Frank Douglas MacKinnon

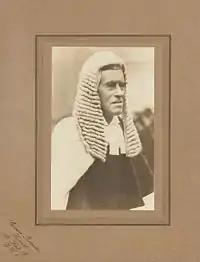
Sir Frank Douglas MacKinnon.

Sir Frank Douglas MacKinnon (11 February 1871 – 23 January 1946) was an English lawyer, judge and writer, the only High Court judge to be appointed during the First Labour Government.